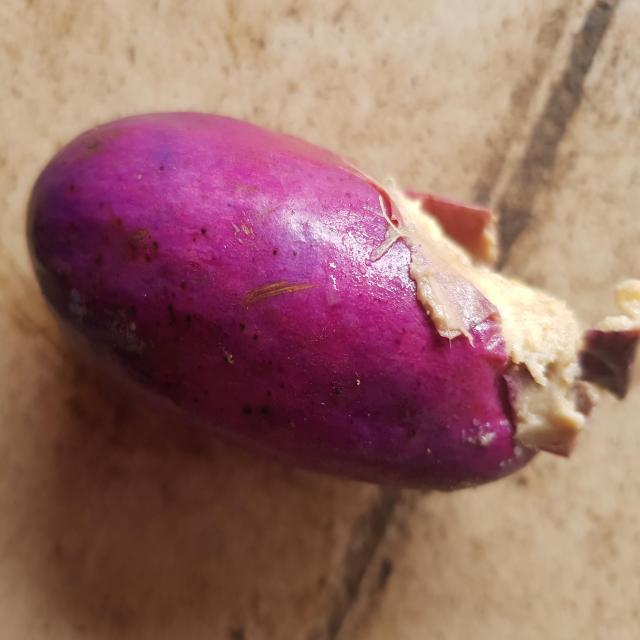
Plum grade: rotten